Anorectal abscess

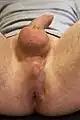
The perineum of a 27-year-old man shows scar (on the right) after surgical treatment of paraproctitis.

Anal abscesses are rarely treated with a simple course of antibiotics. In almost all cases surgery will need to take place to remove the abscess. Treatment is possible in an emergency department under local anesthesia, but it is highly preferred to be formally admitted to a hospital and to have the surgery performed in an operating room under general anesthesia.